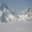
Label: mountain